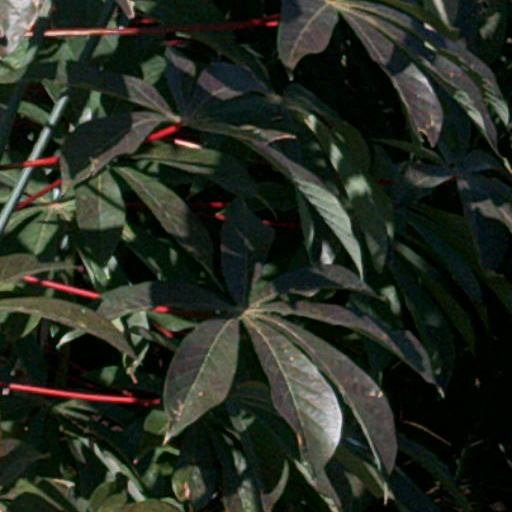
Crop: cassava